List of Florida hurricanes (1975–1999)

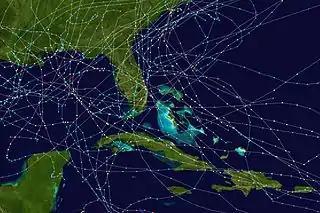
Tracks of hurricanes over Florida from 1975 to 1999

From 1975 to 1999, 83 Atlantic hurricanes have affected the U.S. state of Florida. Collectively, tropical cyclones in Florida during the time period resulted in at least $45 billion (2008 USD) in damage, primarily from Hurricane Andrew. Additionally, tropical cyclones in Florida were directly responsible for 54 fatalities during the period. Several tropical cyclones produced over of rainfall in the state, including Hurricane Georges which is the highest total during the time period. The 1985 season was the year with the most tropical cyclones affecting the state, with a total of eight systems. Every year included at least one tropical cyclone affecting the state.